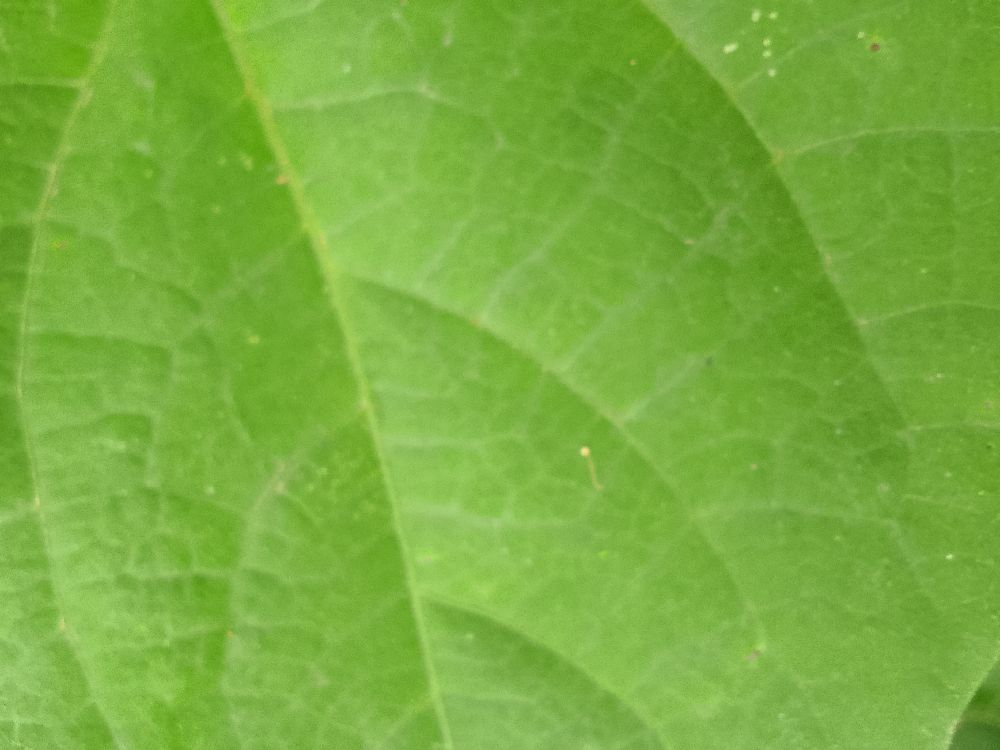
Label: healthy